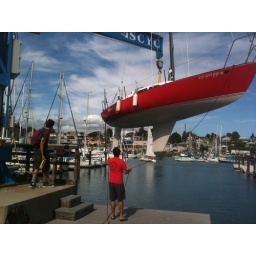
Moving boat over to water side.